Daniel Elliott Huger House

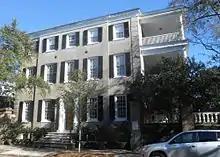
The Daniel Elliott Huger House is located at 34 Meeting Street, Charleston, South Carolina.

John Bull bought the property in 1759 from the estate of George Eveleigh. Eveleigh had built a house at 39 Church Street on the large lot that had originally run from Church Street through the block to Meeting Street. The land later passed through the hands of Bull's widow and then to his granddaughters. Historians have been unable to determine which owner was responsible for building the house, but it was probably built around 1760.